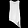
Label: Shirt